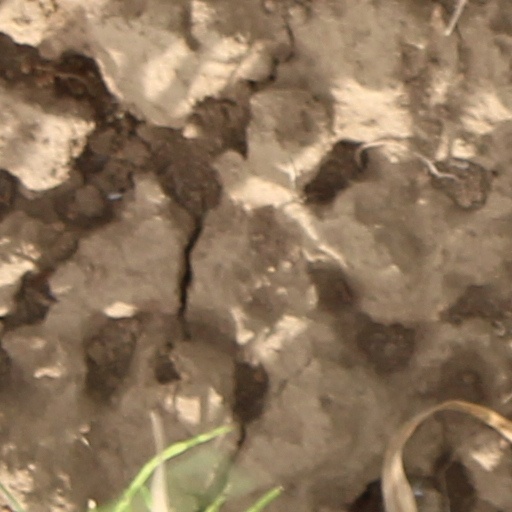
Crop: wheat